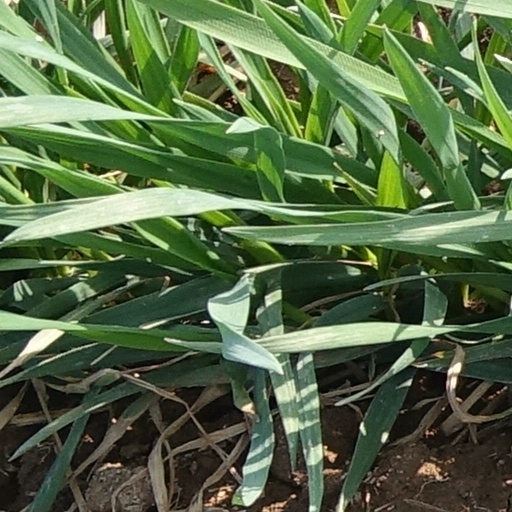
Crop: wheat